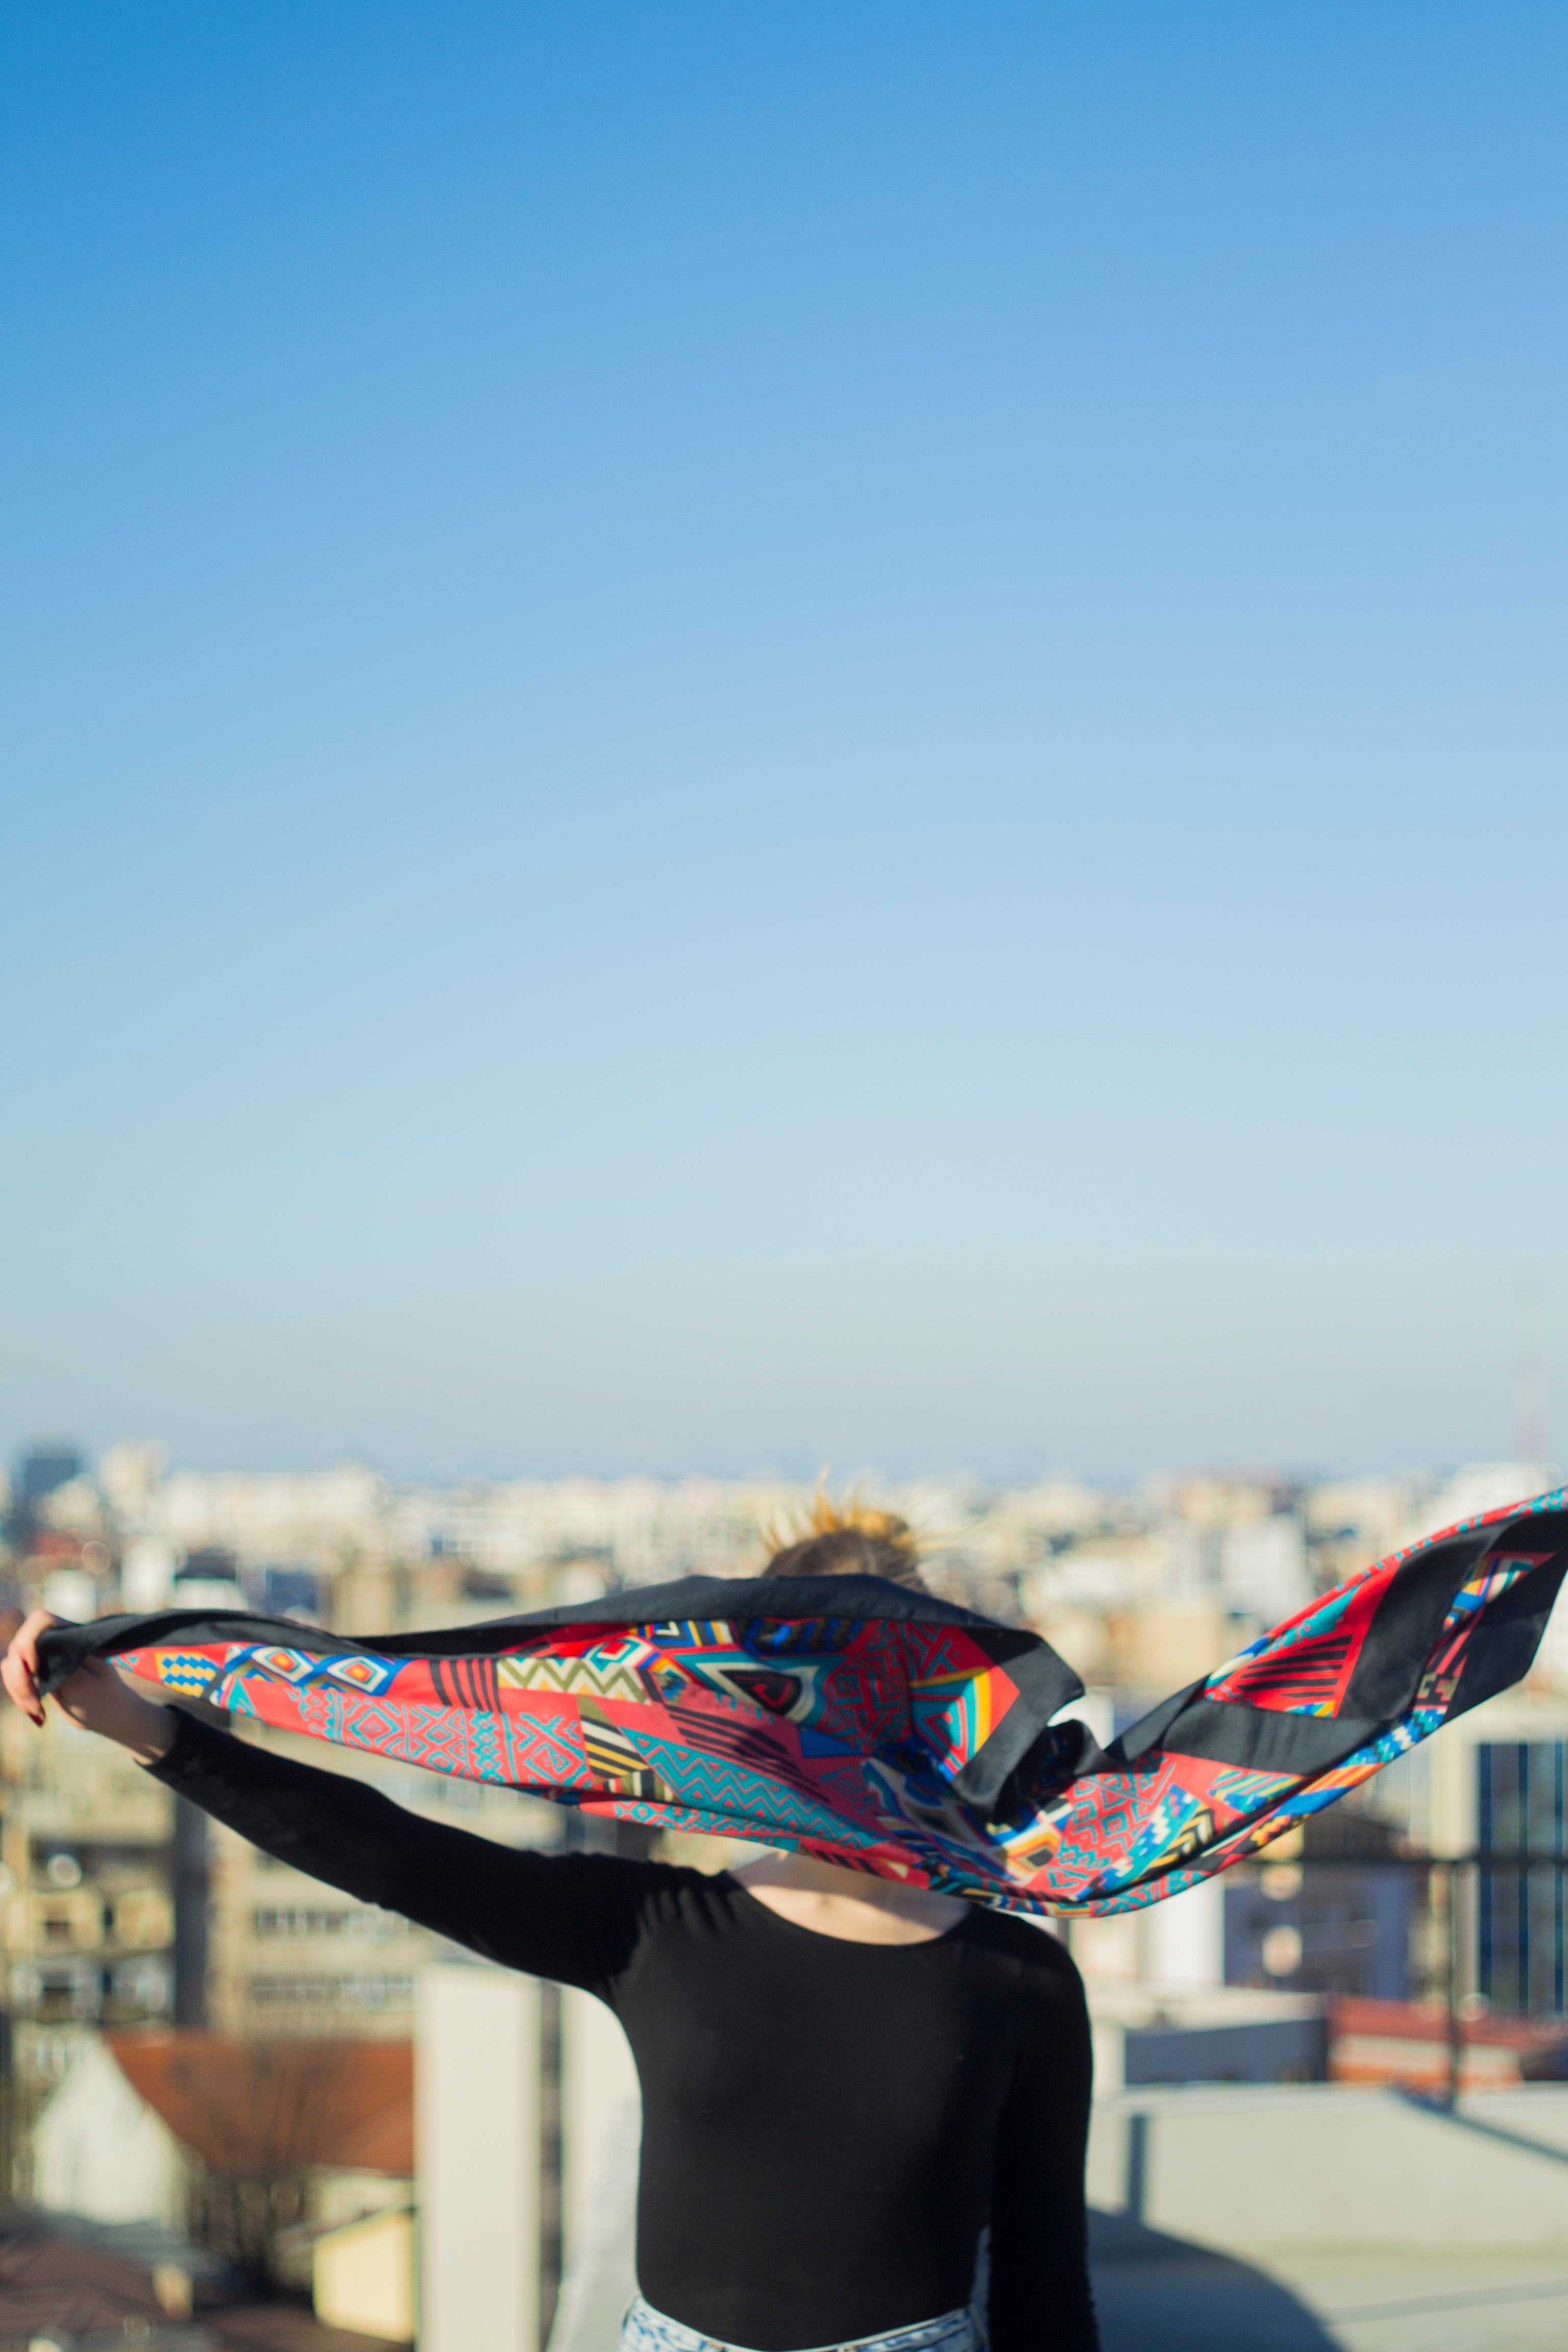
color, blue, toy